History of Mars observation

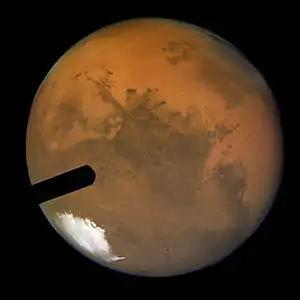
Hubble's sharpest view of Mars: Although the ACS “Fastie finger” intrudes, it achieved a spatial scale of 5 miles, or 8 kilometres per pixel at full resolution.

The history of Mars observation is about the recorded history of observation of the planet Mars. Some of the early records of Mars' observation date back to the era of the ancient Egyptian astronomers in the 2nd millennium BCE. Chinese records about the motions of Mars appeared before the founding of the Zhou dynasty (1045 BCE). Detailed observations of the position of Mars were made by Babylonian astronomers who developed arithmetic techniques to predict the future position of the planet. The ancient Greek philosophers and Hellenistic astronomers developed a geocentric model to explain the planet's motions. Measurements of Mars' angular diameter can be found in ancient Greek and Indian texts. In the 16th century, Nicolaus Copernicus proposed a heliocentric model for the Solar System in which the planets follow circular orbits about the Sun. This was revised by Johannes Kepler, yielding an elliptic orbit for Mars that more accurately fitted the observational data.